Medical racism in the United States

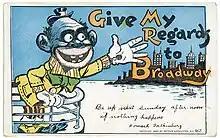
In this postcard, a Jim Crow caricature resembling an ape proclaims "Give My Regards to Broadway." This type of depiction of black people was once common in American history.

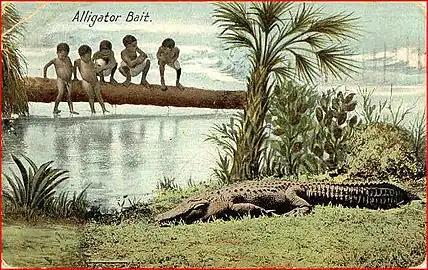
In an early 20th-century postcard, black children are described as "Alligator Bait" as they sit in a tree above an alligator. Images such as these, popular with Americans, helped to contribute to dehumanizing black Americans.

The dehumanization of certain racial groups such as black people can also contribute to disparities in healthcare due to varied perceptions, by physicians, of concepts such as pain tolerance and cooperation – one aspect of medical racism. In American history, social Darwinism has been utilized to justify American chattel slavery among other historical practices and the racist ideas about black people it created persisted into the 20th century. The Three-Fifths Compromise worked also to reinforce the notion that black people were less than human.